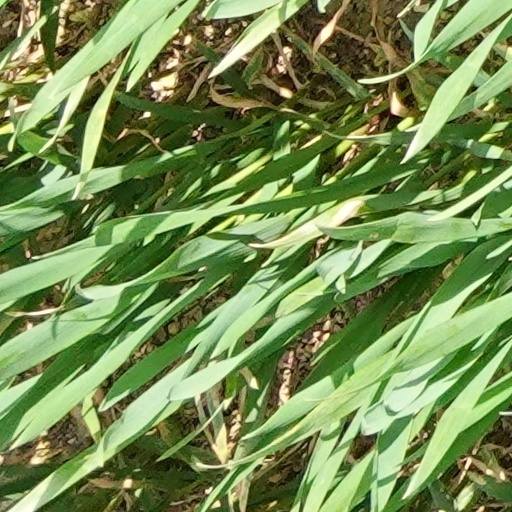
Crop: wheat